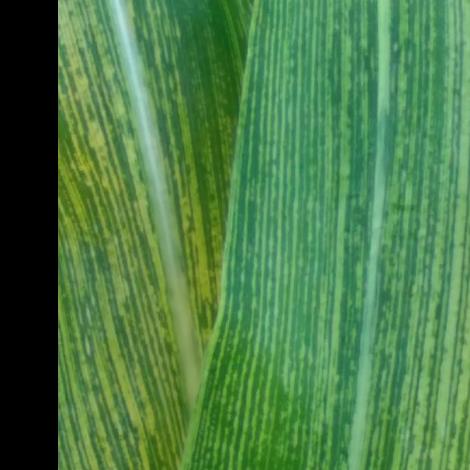
Crop: Maize
Condition: stripe-d